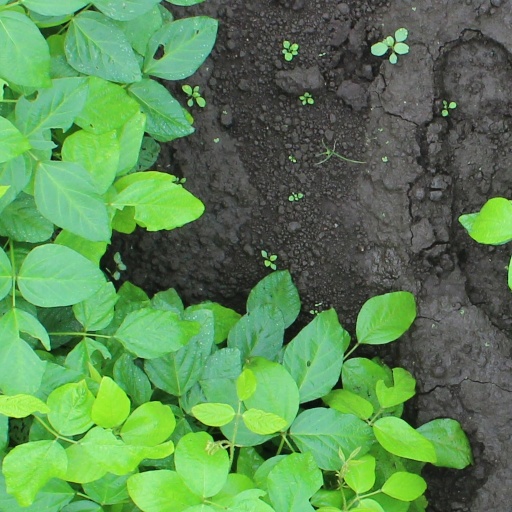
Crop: soybean